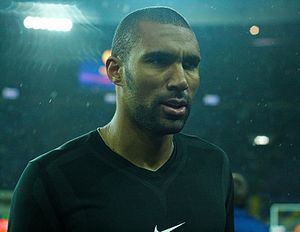
Orlando Engelaar
Orlando Engelaar er en hollandsk tidligere fodboldspiller, der spillede som defensiv midtbanespiller. Gennem karrieren spillede han blandt andet for FC Twente, Schalke 04 og NAC Breda samt for KRC Genk i den bedste belgiske liga.